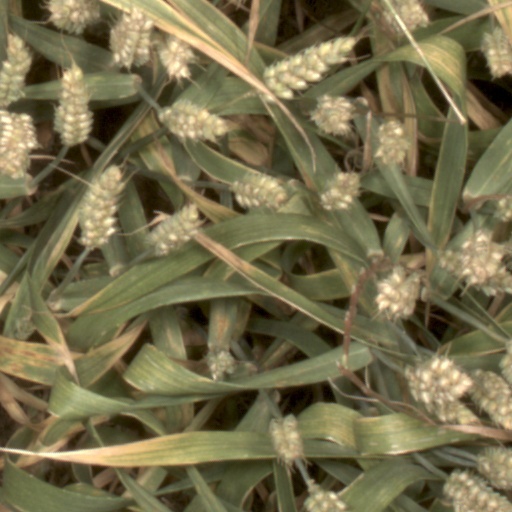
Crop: wheat